Kickboxer: Retaliation

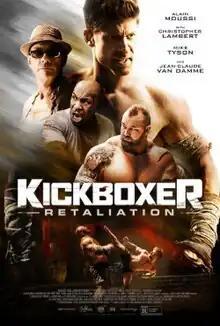
Theatrical release poster

Kickboxer: Retaliation is an American martial arts film directed and written by Dimitri Logothetis. It is the seventh in the "Kickboxer" film series and a direct sequel to the 2016 film "", also written by Logothetis. The film stars Alain Moussi, Jean-Claude Van Damme, Christopher Lambert, Ronaldinho, Mike Tyson, Rico Verhoeven and Hafþór Júlíus Björnsson. Aside from Moussi and Van Damme, Sara Malakul Lane and Sam Medina reprised their roles from the previous film.